Smash Box controller

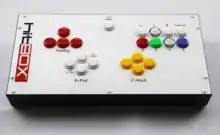
A prototype of the Smash Box controller prior to the Kickstarter and production, as of March 2017

The Smash Box controller is a custom arcade controller designed by Dustin Huffer and developed by Hit Box from 2014 to 2017. Specifically designed for competitive play of "Super Smash Bros. Melee", the Smash Box controller replaces the GameCube controller's analog stick with a button layout. This controller may allow more precise and rapid input, though it has a steeper learning curve than the traditional controller. Moreover, the Smash Box controller may have various health benefits, as it puts less stress on the hands of its user. The Smash Box is currently a legal controller for major "Super Smash Bros." and fighting game tournaments, with it and other all-button controllers finding more acceptance and use throughout the communities.